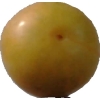
Label: cherry_wax